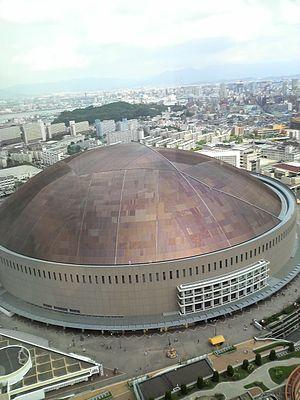
Le Fukuoka Dome abrite un terrain de baseball situé à Fukuoka au Japon.